Higher education in the United States

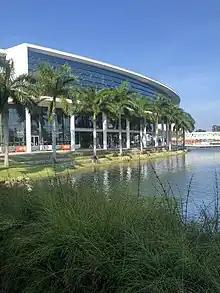
The University of Miami in Coral Gables, Florida

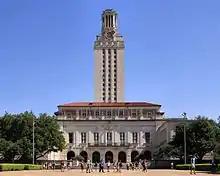
The Main Building at the University of Texas at Austin

U.S. colleges and universities offer diverse educational venues: some emphasize a vocational, business, engineering, or technical curriculum (like polytechnic universities and land-grant universities) and others emphasize a liberal arts curriculum. Many combine some or all of the above, as comprehensive universities.